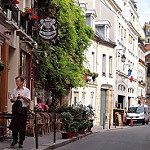
Scene: Outdoor